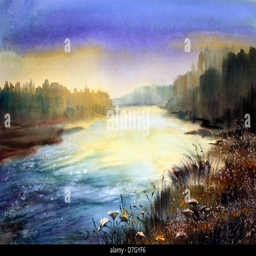
mountain river in the morning painted by watercolor